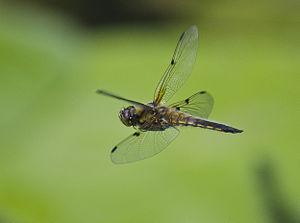
La libellule à quatre taches, Libellula quadrimaculata, est une espèce d'insectes de l'ordre des odonates et de la famille des Libellulidae.